Jerry Richardson Stadium

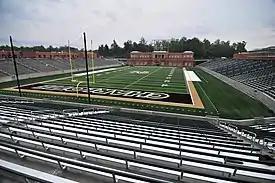
Jerry Richardson Stadium

McColl–Richardson Field at Jerry Richardson Stadium is a college football stadium in University City, Charlotte, North Carolina, United States and the home field of the Charlotte 49ers football team representing the University of North Carolina at Charlotte (UNC Charlotte). The team became a Football Bowl Subdivision member in 2015 and competes in the American Athletic Conference.